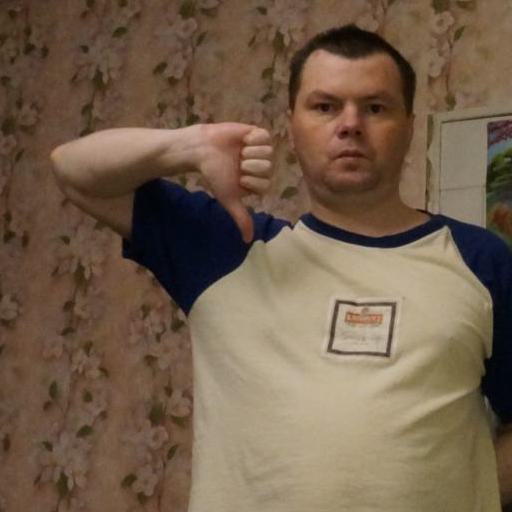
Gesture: dislike